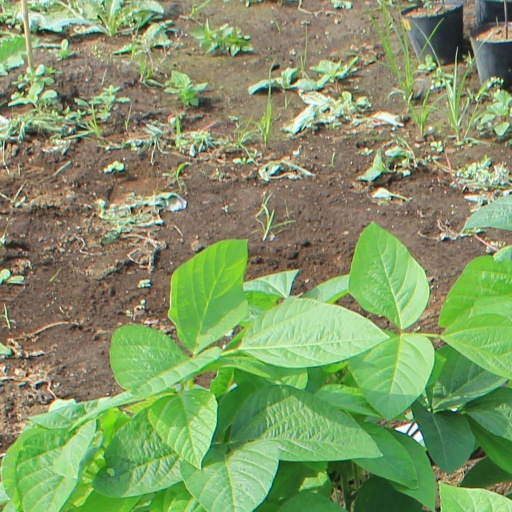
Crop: soybean